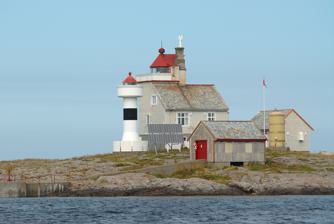
Building: Vingleia Lighthouse
Country: Unknown
Year built: 1921
Coastal lighthouse in Norway Lighthouse Vingleia Lighthouse Vingleia fyrstasjon View of the lighthouse Location Skarvfleshølen, Trøndelag , Norway Coordinates 63°54′59″N 8°40′28″E / 63.9164°N 08.6744°E / 63.9164; 08.6744 Tower Constructed 1921 (first) Construction Concrete Automated 1985 Height 10.2 metres (33 ft) Shape Cylindrical Markings White with black band and red roof Light First lit 1985 (current) Deactivated 1985 (first) Focal height 13.8 metres (45 ft) Intensity 29,700 candela Range Red : 7.73 nmi (14.32 km; 8.90 mi) Green : 7.32 nmi (13.56 km; 8.42 mi) White : 10.09 nmi (18.69 km; 11.61 mi) Characteristic Oc (2) WRG 8s Norway no. 467300 Vingleia Lighthouse ( Norwegian : Vingleia fyr ) is a coastal lighthouse in the municipality of Frøya in Trøndelag county, Norway . The lighthouse sits on the island of Skarvfleshølen about 6 kilometres (3.7 mi) north of the island village of Mausund , about 13 kilometres (8.1 mi) northeast of the Sula Lighthouse , about 26 kilometres (16 mi) southwest of the Finnvær Lighthouse , and about 45 kilometres (28 mi) southwest of the Halten Lighthouse .  It is lit from 21 July until 16 May each year.  It is not lit during the summer due to the midnight sun of the region. Current tower The lighthouse was built in 1985 to replace the previous tower that was built in 1921. The 10.2-metre (33 ft) tall tower is painted white with a black horizontal stripe and a red roof.  The light sits at an elevation of 13.8 metres (45 ft) above sea level. The tower emits a white, red, or green light (depending on direction), occulting twice every 8 seconds.  The 29,700- candela light can be seen for up to 10.09 nautical miles (18.69 km; 11.61 mi). Old tower The original tower was built in 1921.  It was a 19-metre (62 ft) tall square, wooden tower that was attached to the lighthouse keeper's house.  It was painted white with a red roof.  It was closed in 1985 when the new tower was built next to it.  The old tower was renovated and is now available to rent as a vacation home. See also Norway portal Engineering portal List of lighthouses in Norway Lighthouses in Norway References